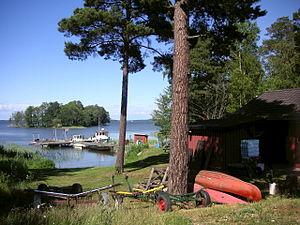
Adelsö est une île située sur le lac Mälar, dans la commune d'Ekerö, en Suède. Elle compte 700 habitants permanents.